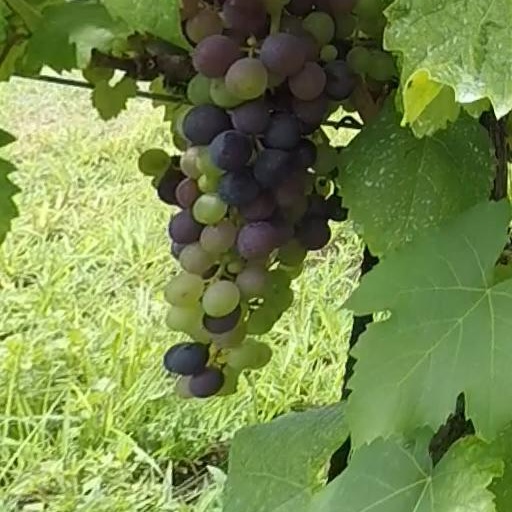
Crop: grape